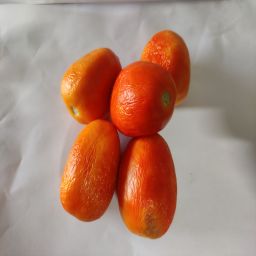
Crop: Tomato
Quality: Old